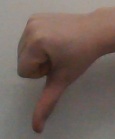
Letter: waw